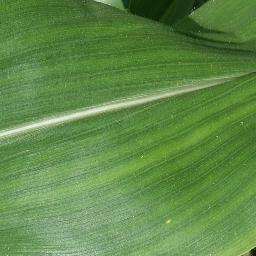
Label: Corn_(Maize)___Healthy